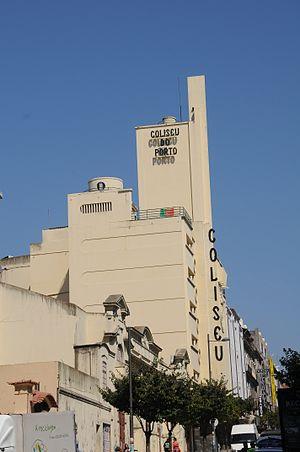
Le Colisée de Porto est une salle de spectacles localisée dans la ville de Porto, au Portugal. Il est sans doute l'un des monuments les plus intéressants de Porto et est un lieu de prestige pour des événements musicaux et culturels. À l'instar du Cinéma Batahla, le Colisée de Porto constitue un bon exemple du Style « paquebot » et Art déco portugais dans la ville de Porto.